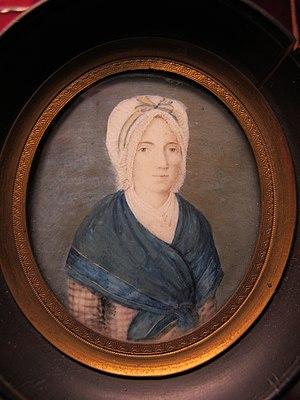
Portrait conservé au musée Charles-de-Bruyères de Remiremont
Pierre Gabriel Louis Didelot est un prêtre et un historien local français. Il est l'auteur de plusieurs mémoires sur les Vosges et en particulier sur le secteur de Remiremont, durant l'ancien Régime et la Révolution.